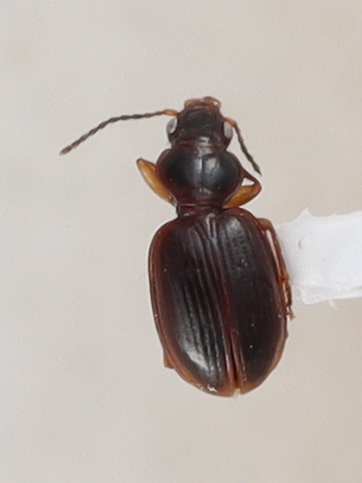
Scientific name: Mecyclothorax konanus
Plot: 4
Trap: S
Collected: 20240717